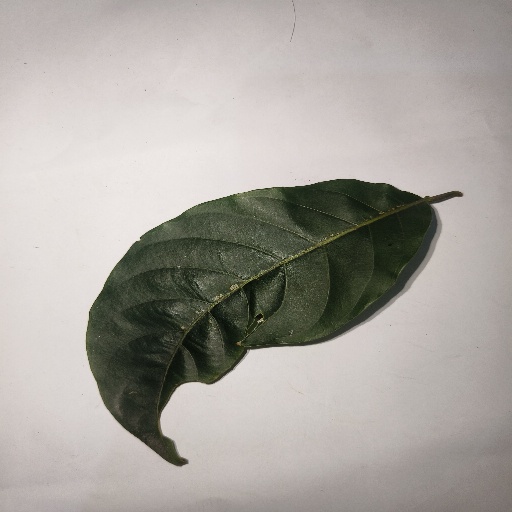
Species: HariTaki
Leaf condition: Shot Hole